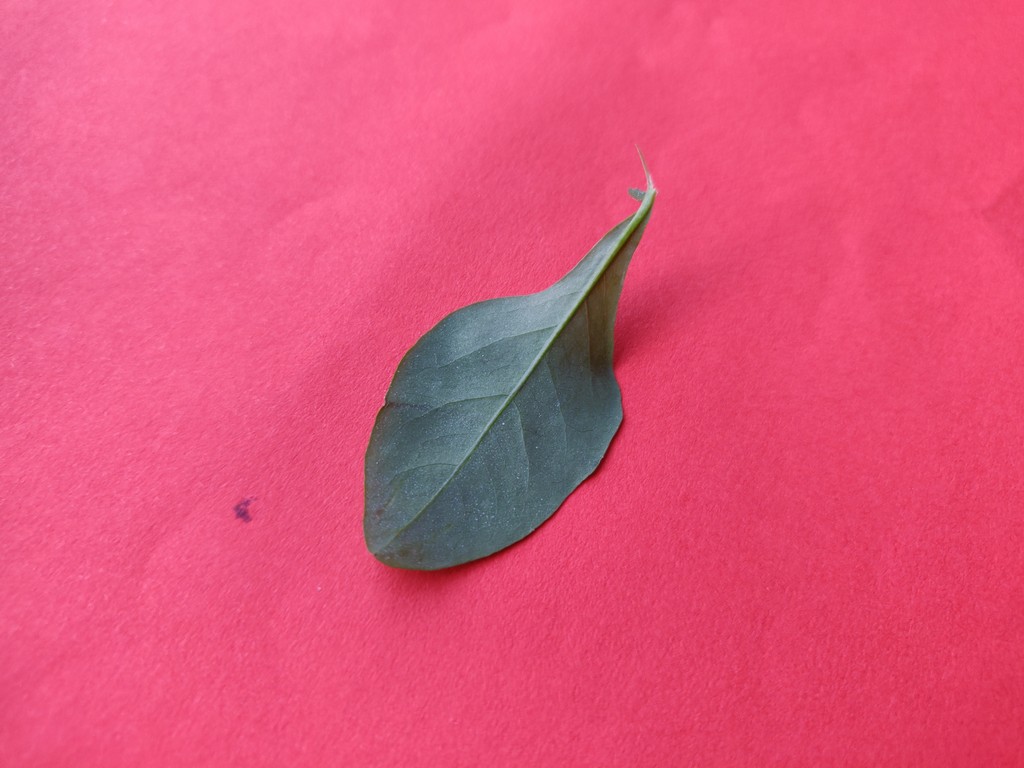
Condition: Healthy
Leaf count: single
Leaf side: back